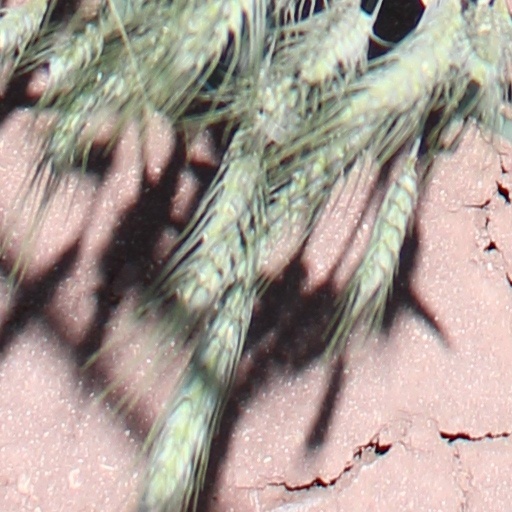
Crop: wheat